Rose Terrace (Grosse Pointe Farms, Michigan)

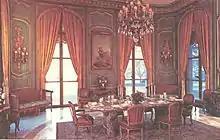
Interior c 1971

Trumbauer's design for Rose Terrace emerged as an enlarged version of Miramar, his 1911 design for George Dunton Widener. The house was a French-style Louis XV chateau overlooking Lake St. Clair, and was approached from Jefferson via a long circular drive. It was constructed from brick walls on a concrete foundation, and surfaced with Indiana limestone. The mansard roof was sheathed with copper.